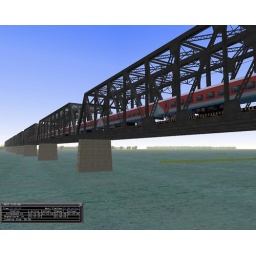
Here's the Raj passing through the bridge over river Yamuna.Again sorry for the single deck bridge...could not find/ model the double deck one!